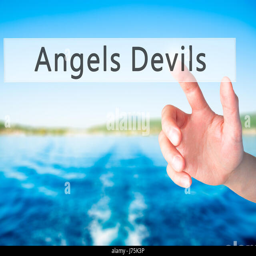
hand pressing a button on blurred background concept .